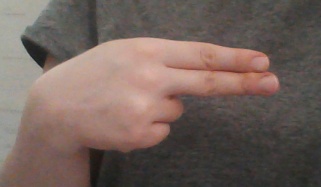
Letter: ain